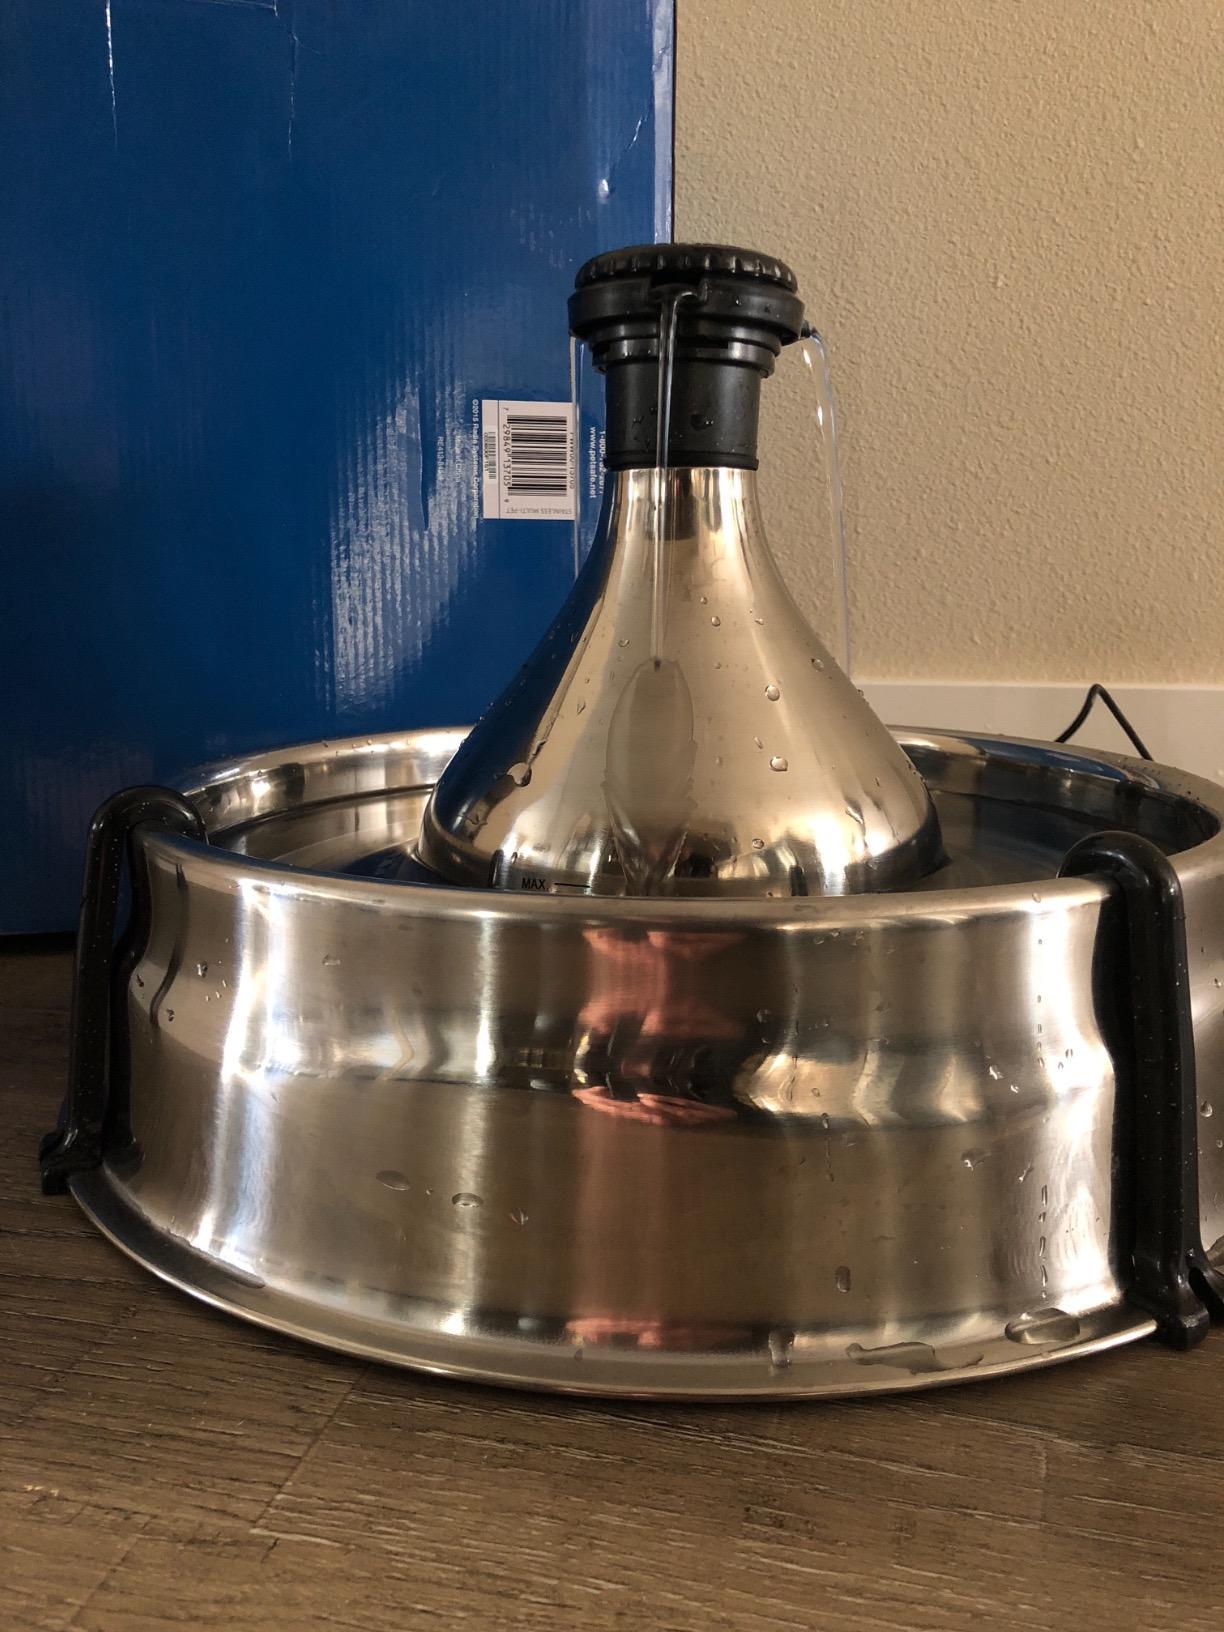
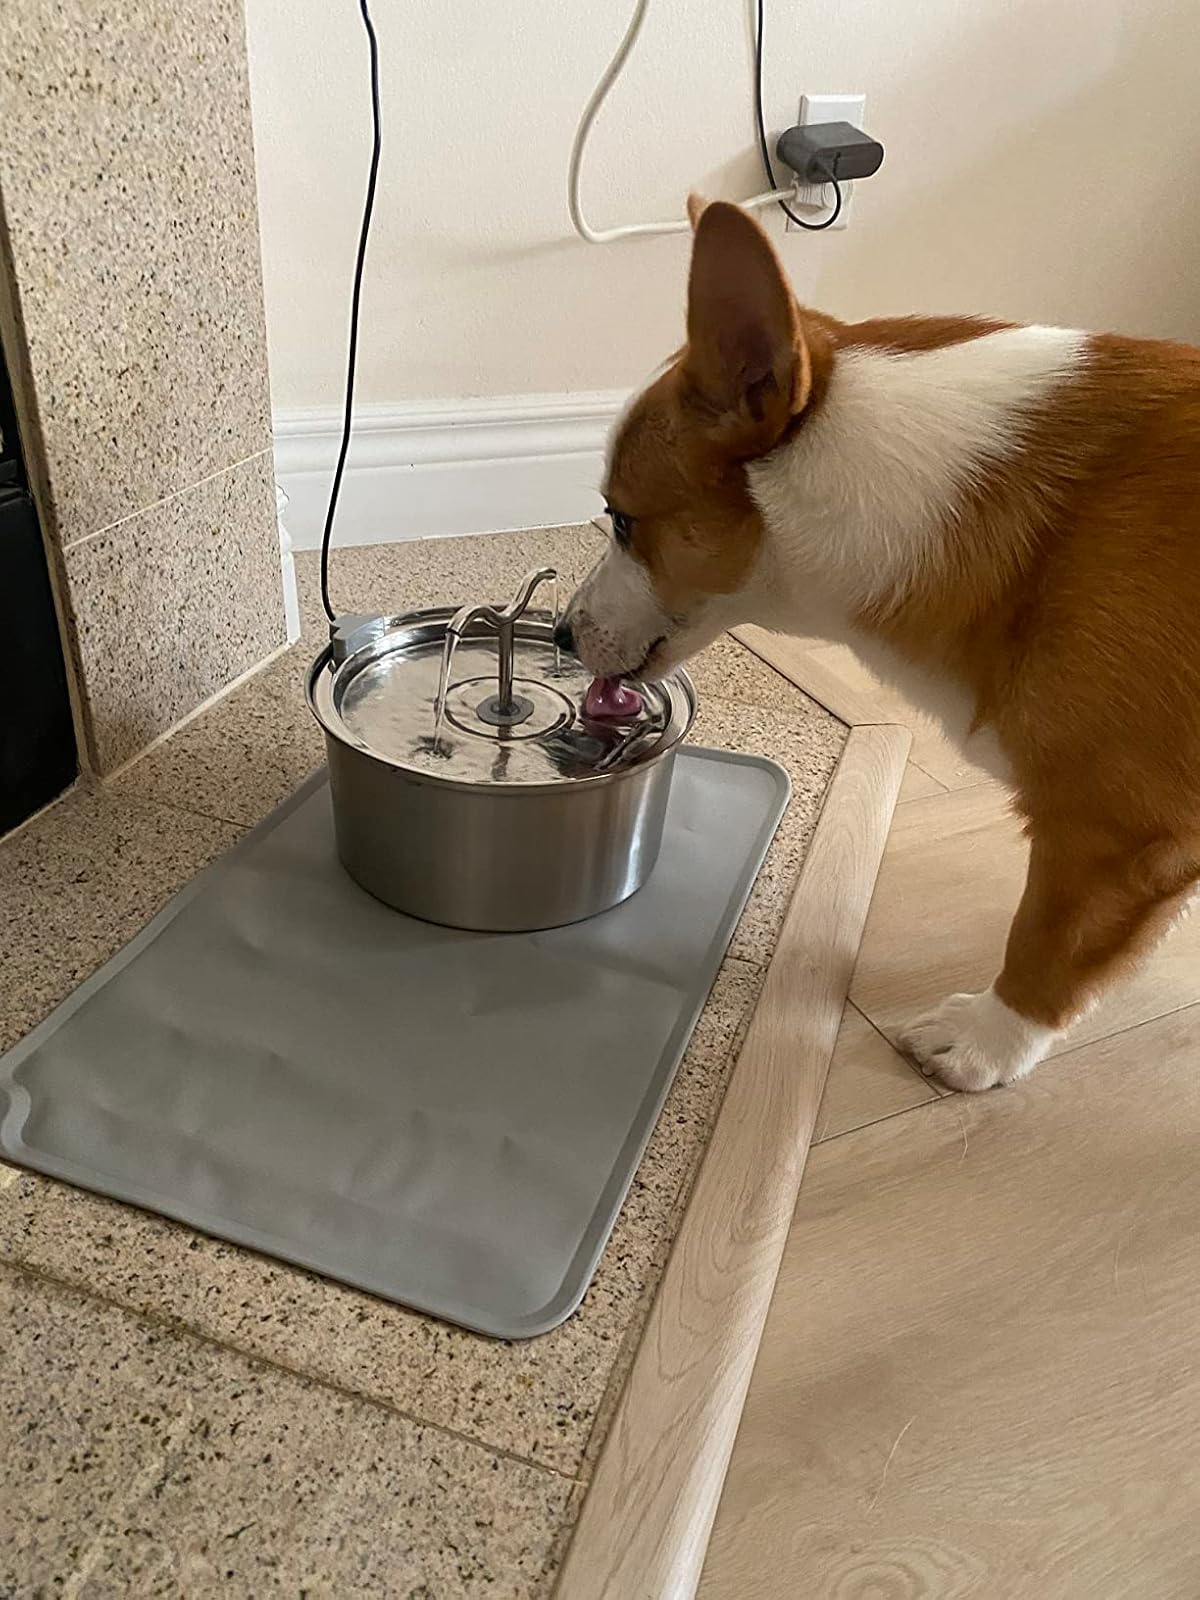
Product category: items_bowl
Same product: no